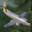
Label: airplane